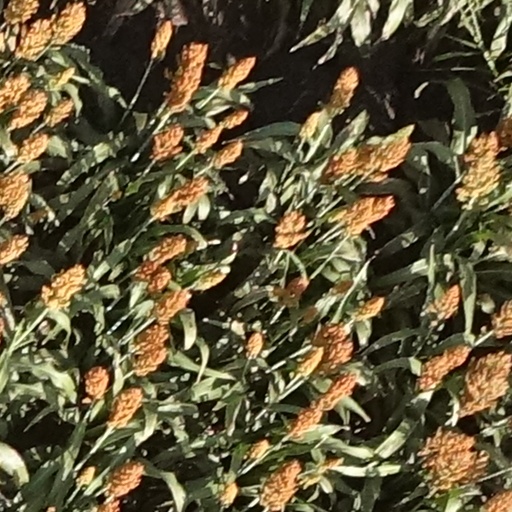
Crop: sorghum